Socialist Labor Party of America

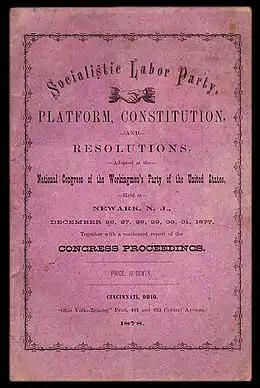
The SLP does not seem to have used its distinctive arm and hammer logo until it appeared on the front page of "The Workmen's Advocate" in 1885

Despite these organizational efforts, the socialist movement in America remained deeply divided over tactics. German immigrants preferred the parliamentary approach employed by Ferdinand Lassalle and the fledgling Social Democratic Party of Germany while longer-term residents of America usually supported a trade union orientation. In April 1876, a preliminary conference took place in Pittsburgh, Pennsylvania bringing together representatives of the union-oriented "Internationalists" and the electorally oriented "Lassalleans". The gathering agreed to issue a call for a Unity Congress to be held in July to establish a new political party.